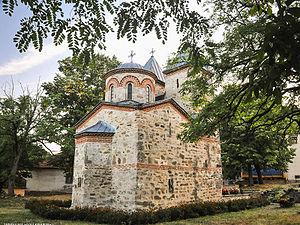
L'église de la Mère-de-Dieu de Donja Kamenica est une église orthodoxe serbe serbe située à Donja Kamenica, dans la municipalité de Knjaževac et dans le district de Zaječar, en Serbie. Elle est inscrite sur la liste des monuments culturels de grande importance de la République de Serbie.